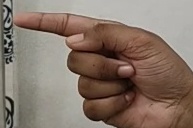
ASL sign: G